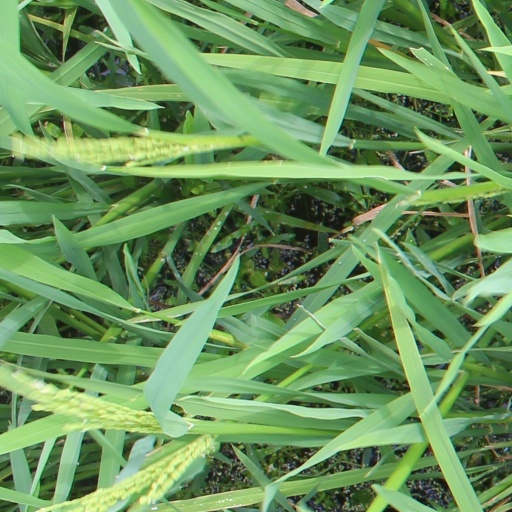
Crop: rice